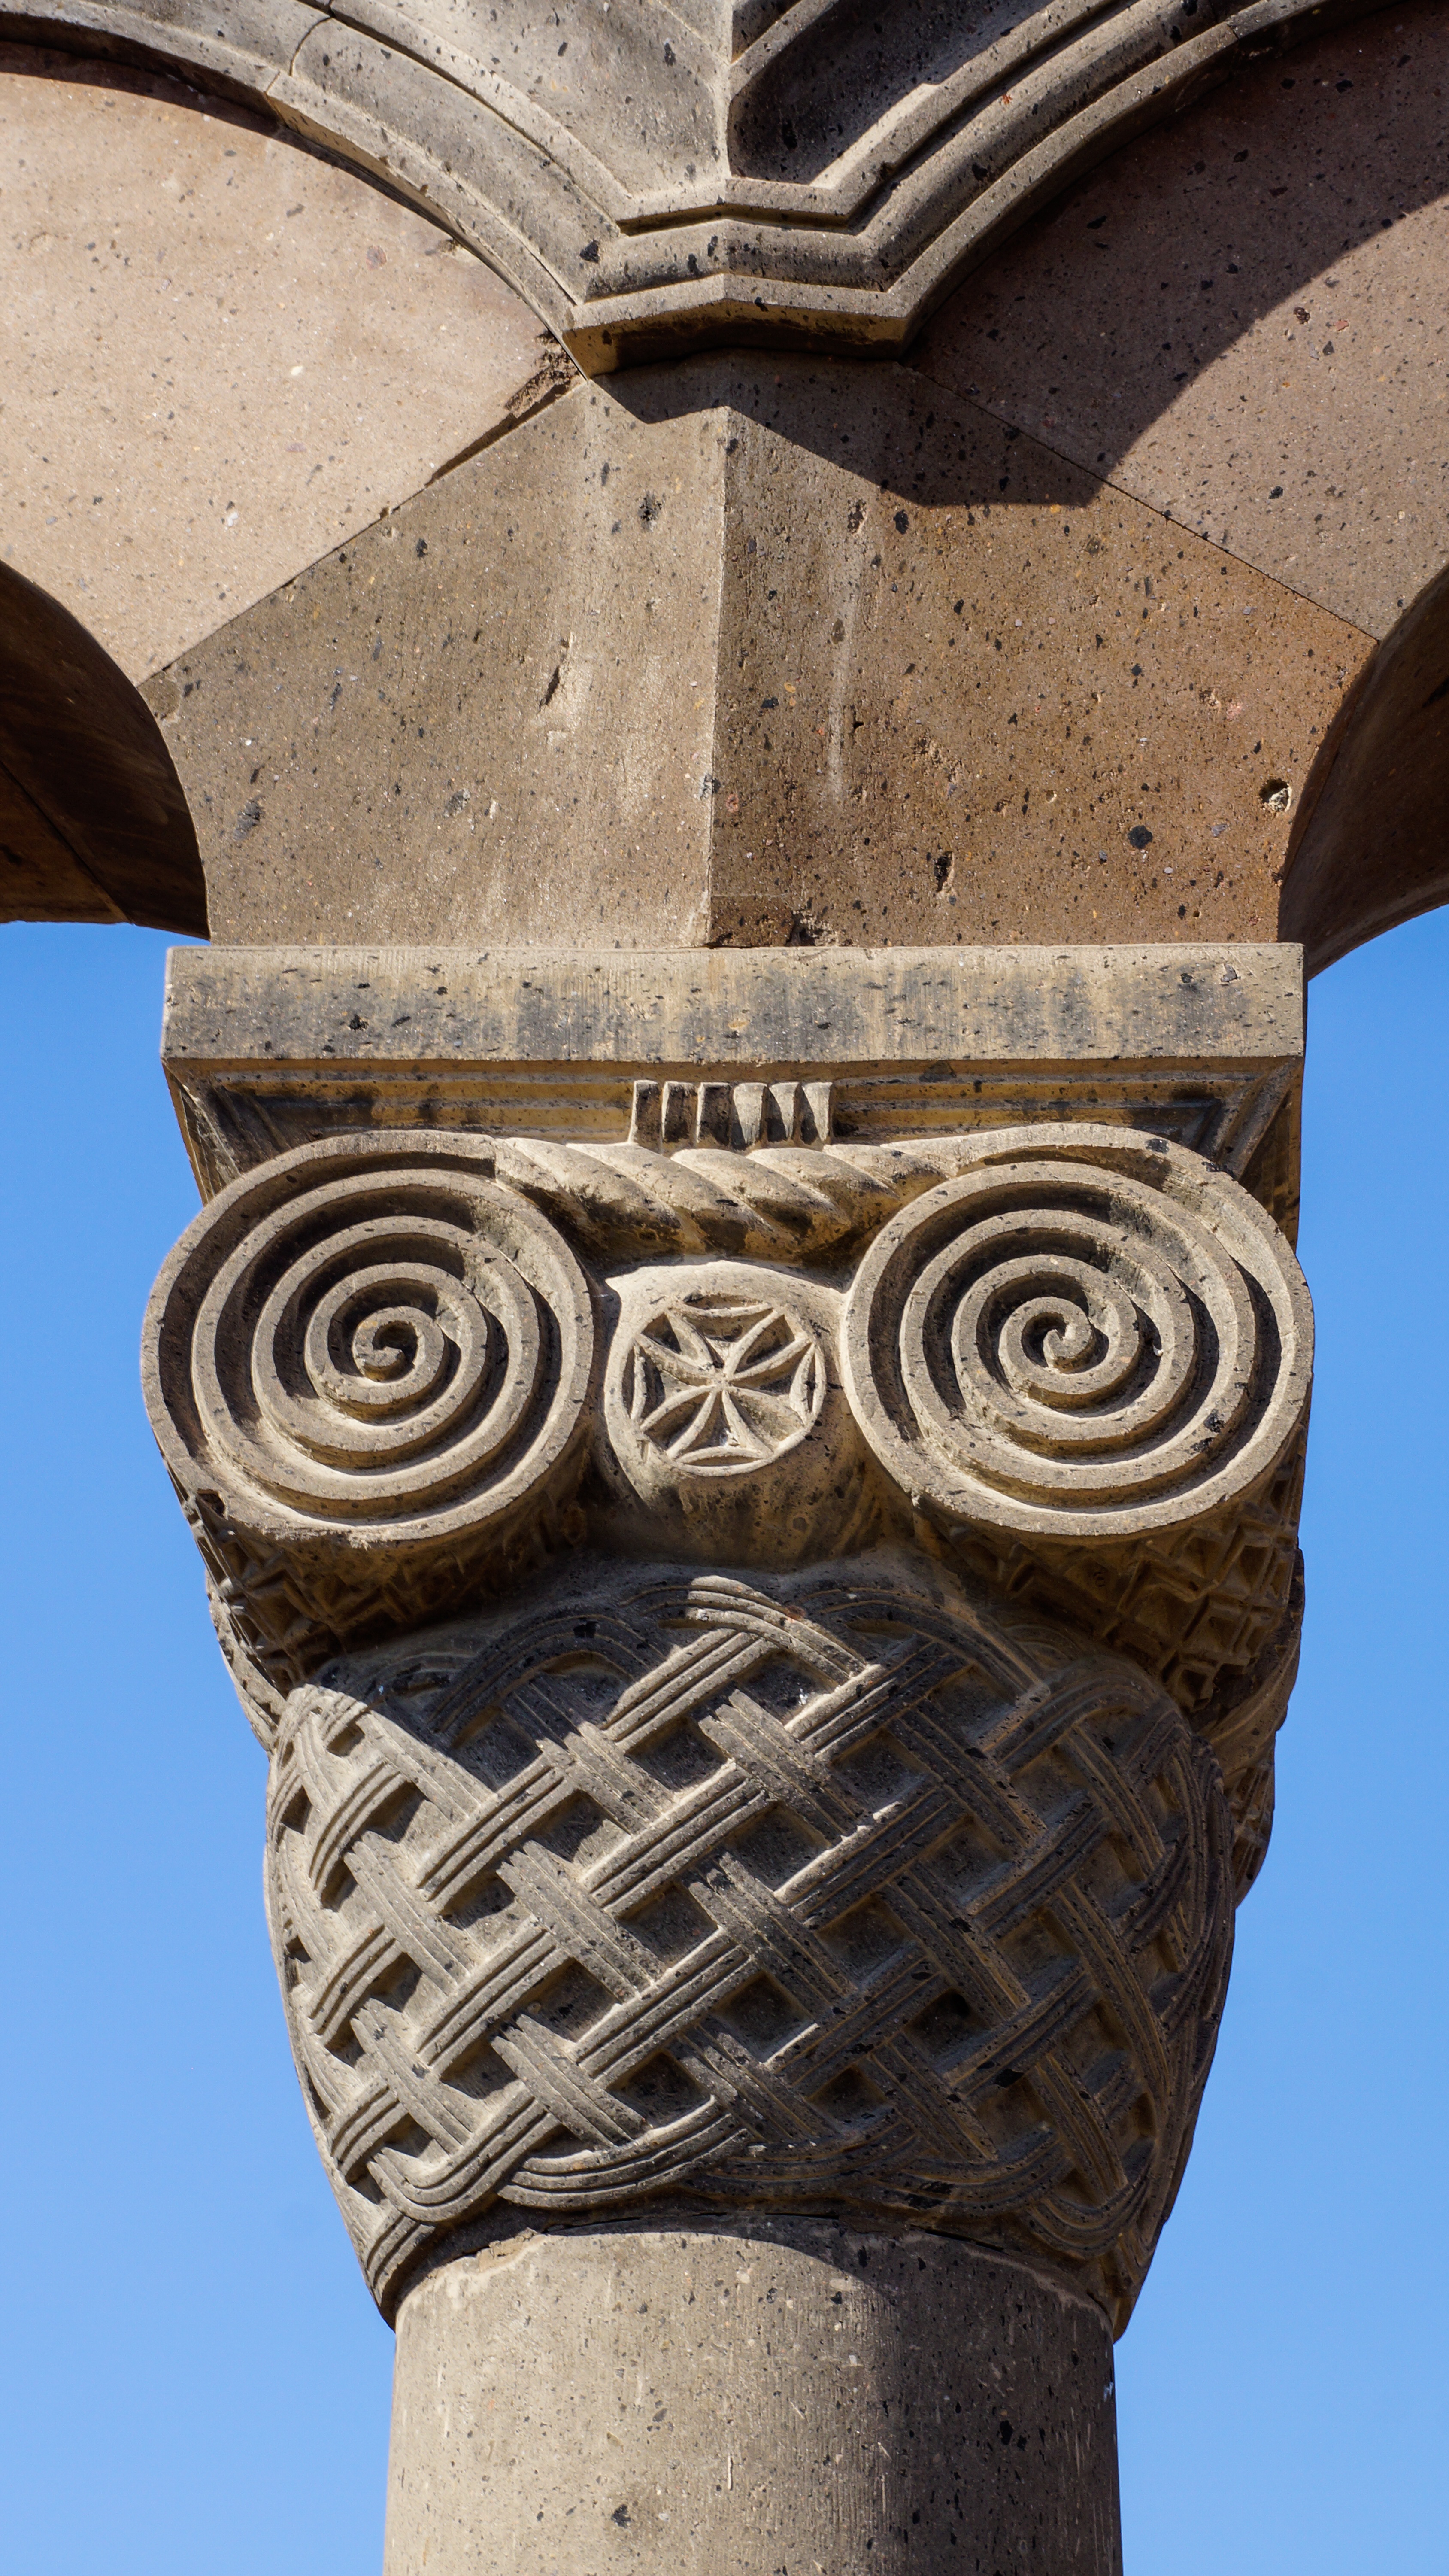
architecture, structure, wood, monument, statue, column, religion, church, historic, ruin, christian, ornament, world heritage, sculpture, capital, art, temple, archeology, orthodox, unesco, carving, armenia, zvartnots, ancient history